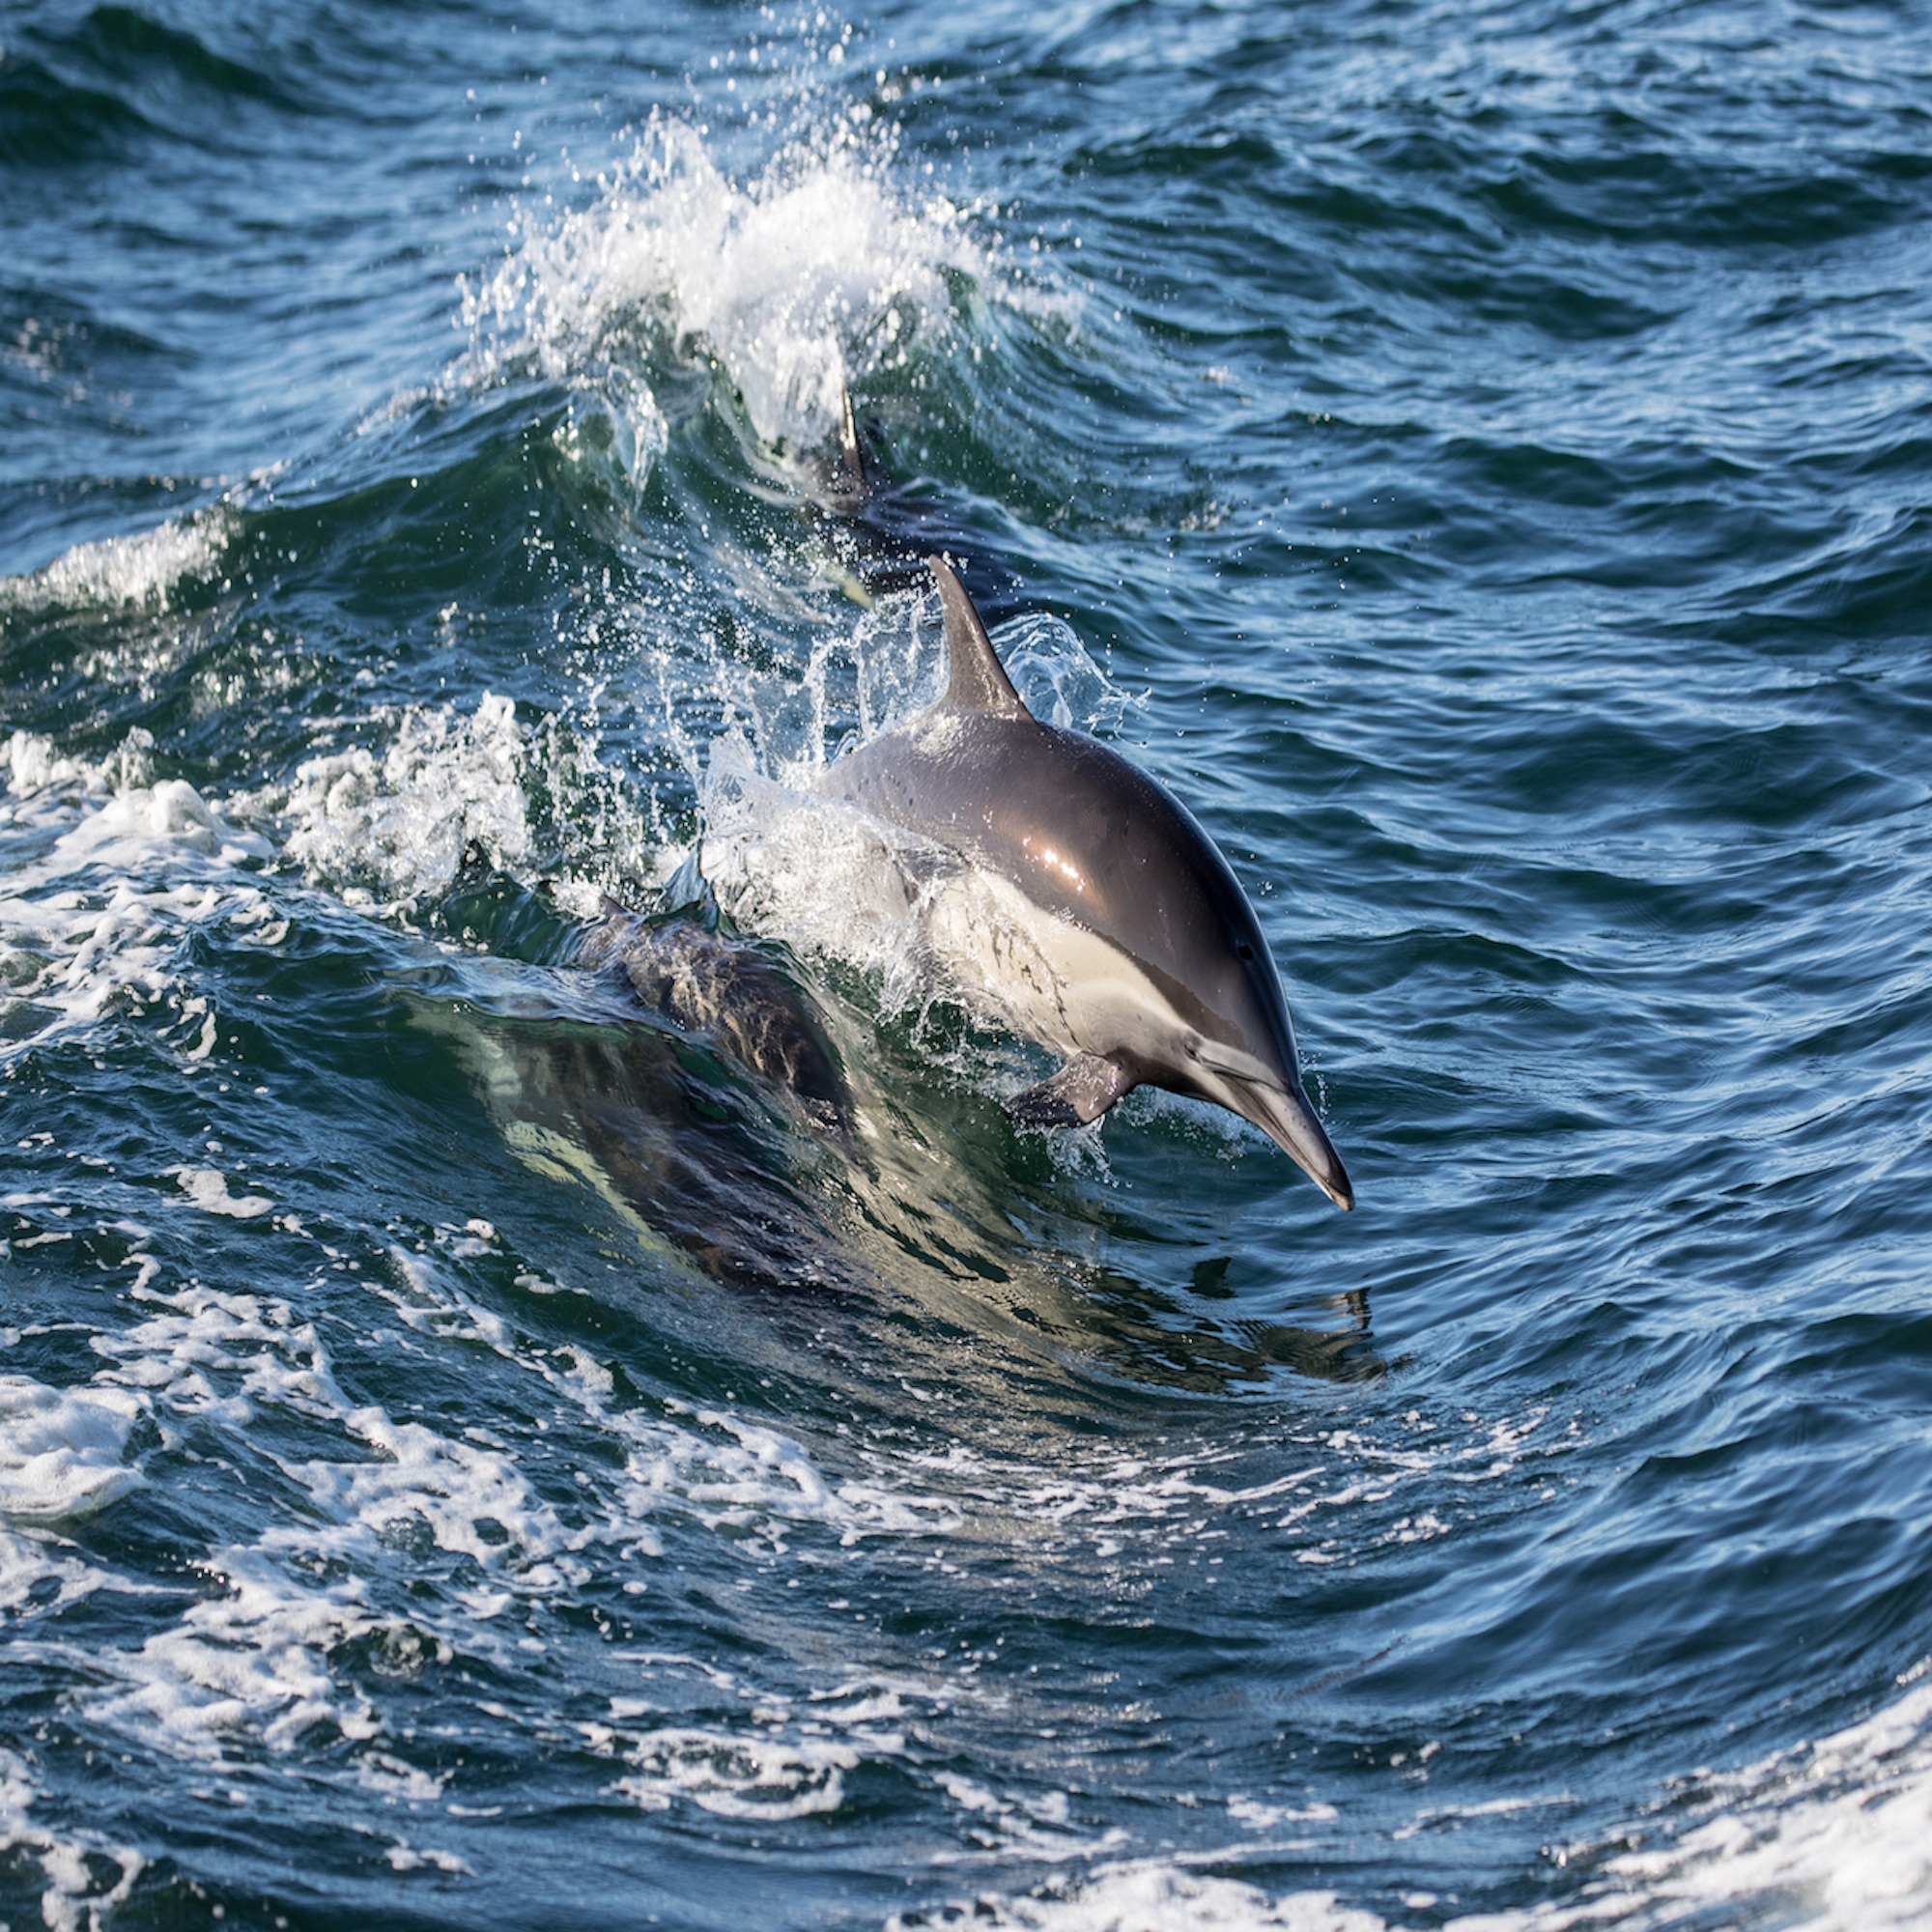
sea, biology, mammal, vertebrate, inspiration, dolphin, counseling, marine mammal, marine biology, spinner dolphin, whales dolphins and porpoises, stenella, common bottlenose dolphin, short beaked common dolphin, rough toothed dolphin, striped dolphin, tucuxi, grey whale